Azermarka

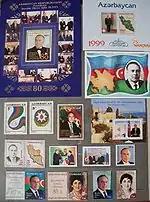
Definitive and commemorative stamps of prominent Azerbaijanis produced by Azermarka.

Azermarka is the Azerbaijani state company responsible for the production and sale of Azerbaijani postage stamps. It is not to be confused with the Azerbaijan Post Office, Azerpost, which is a separate organisation.